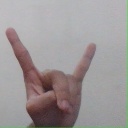
अक्षर: श